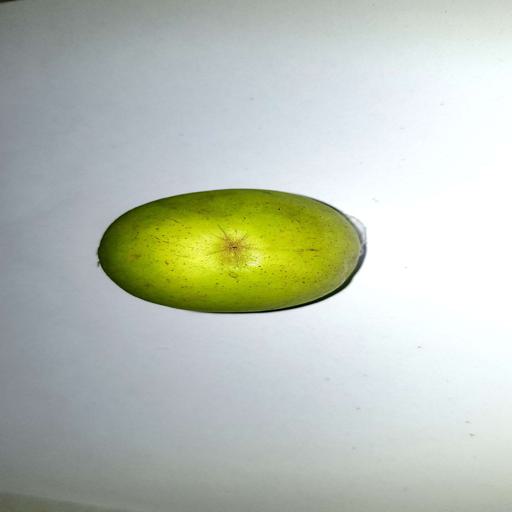
Label: healthy